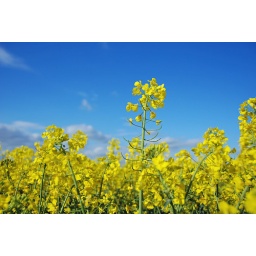
So pretty against the blue sky